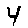
Label: 4